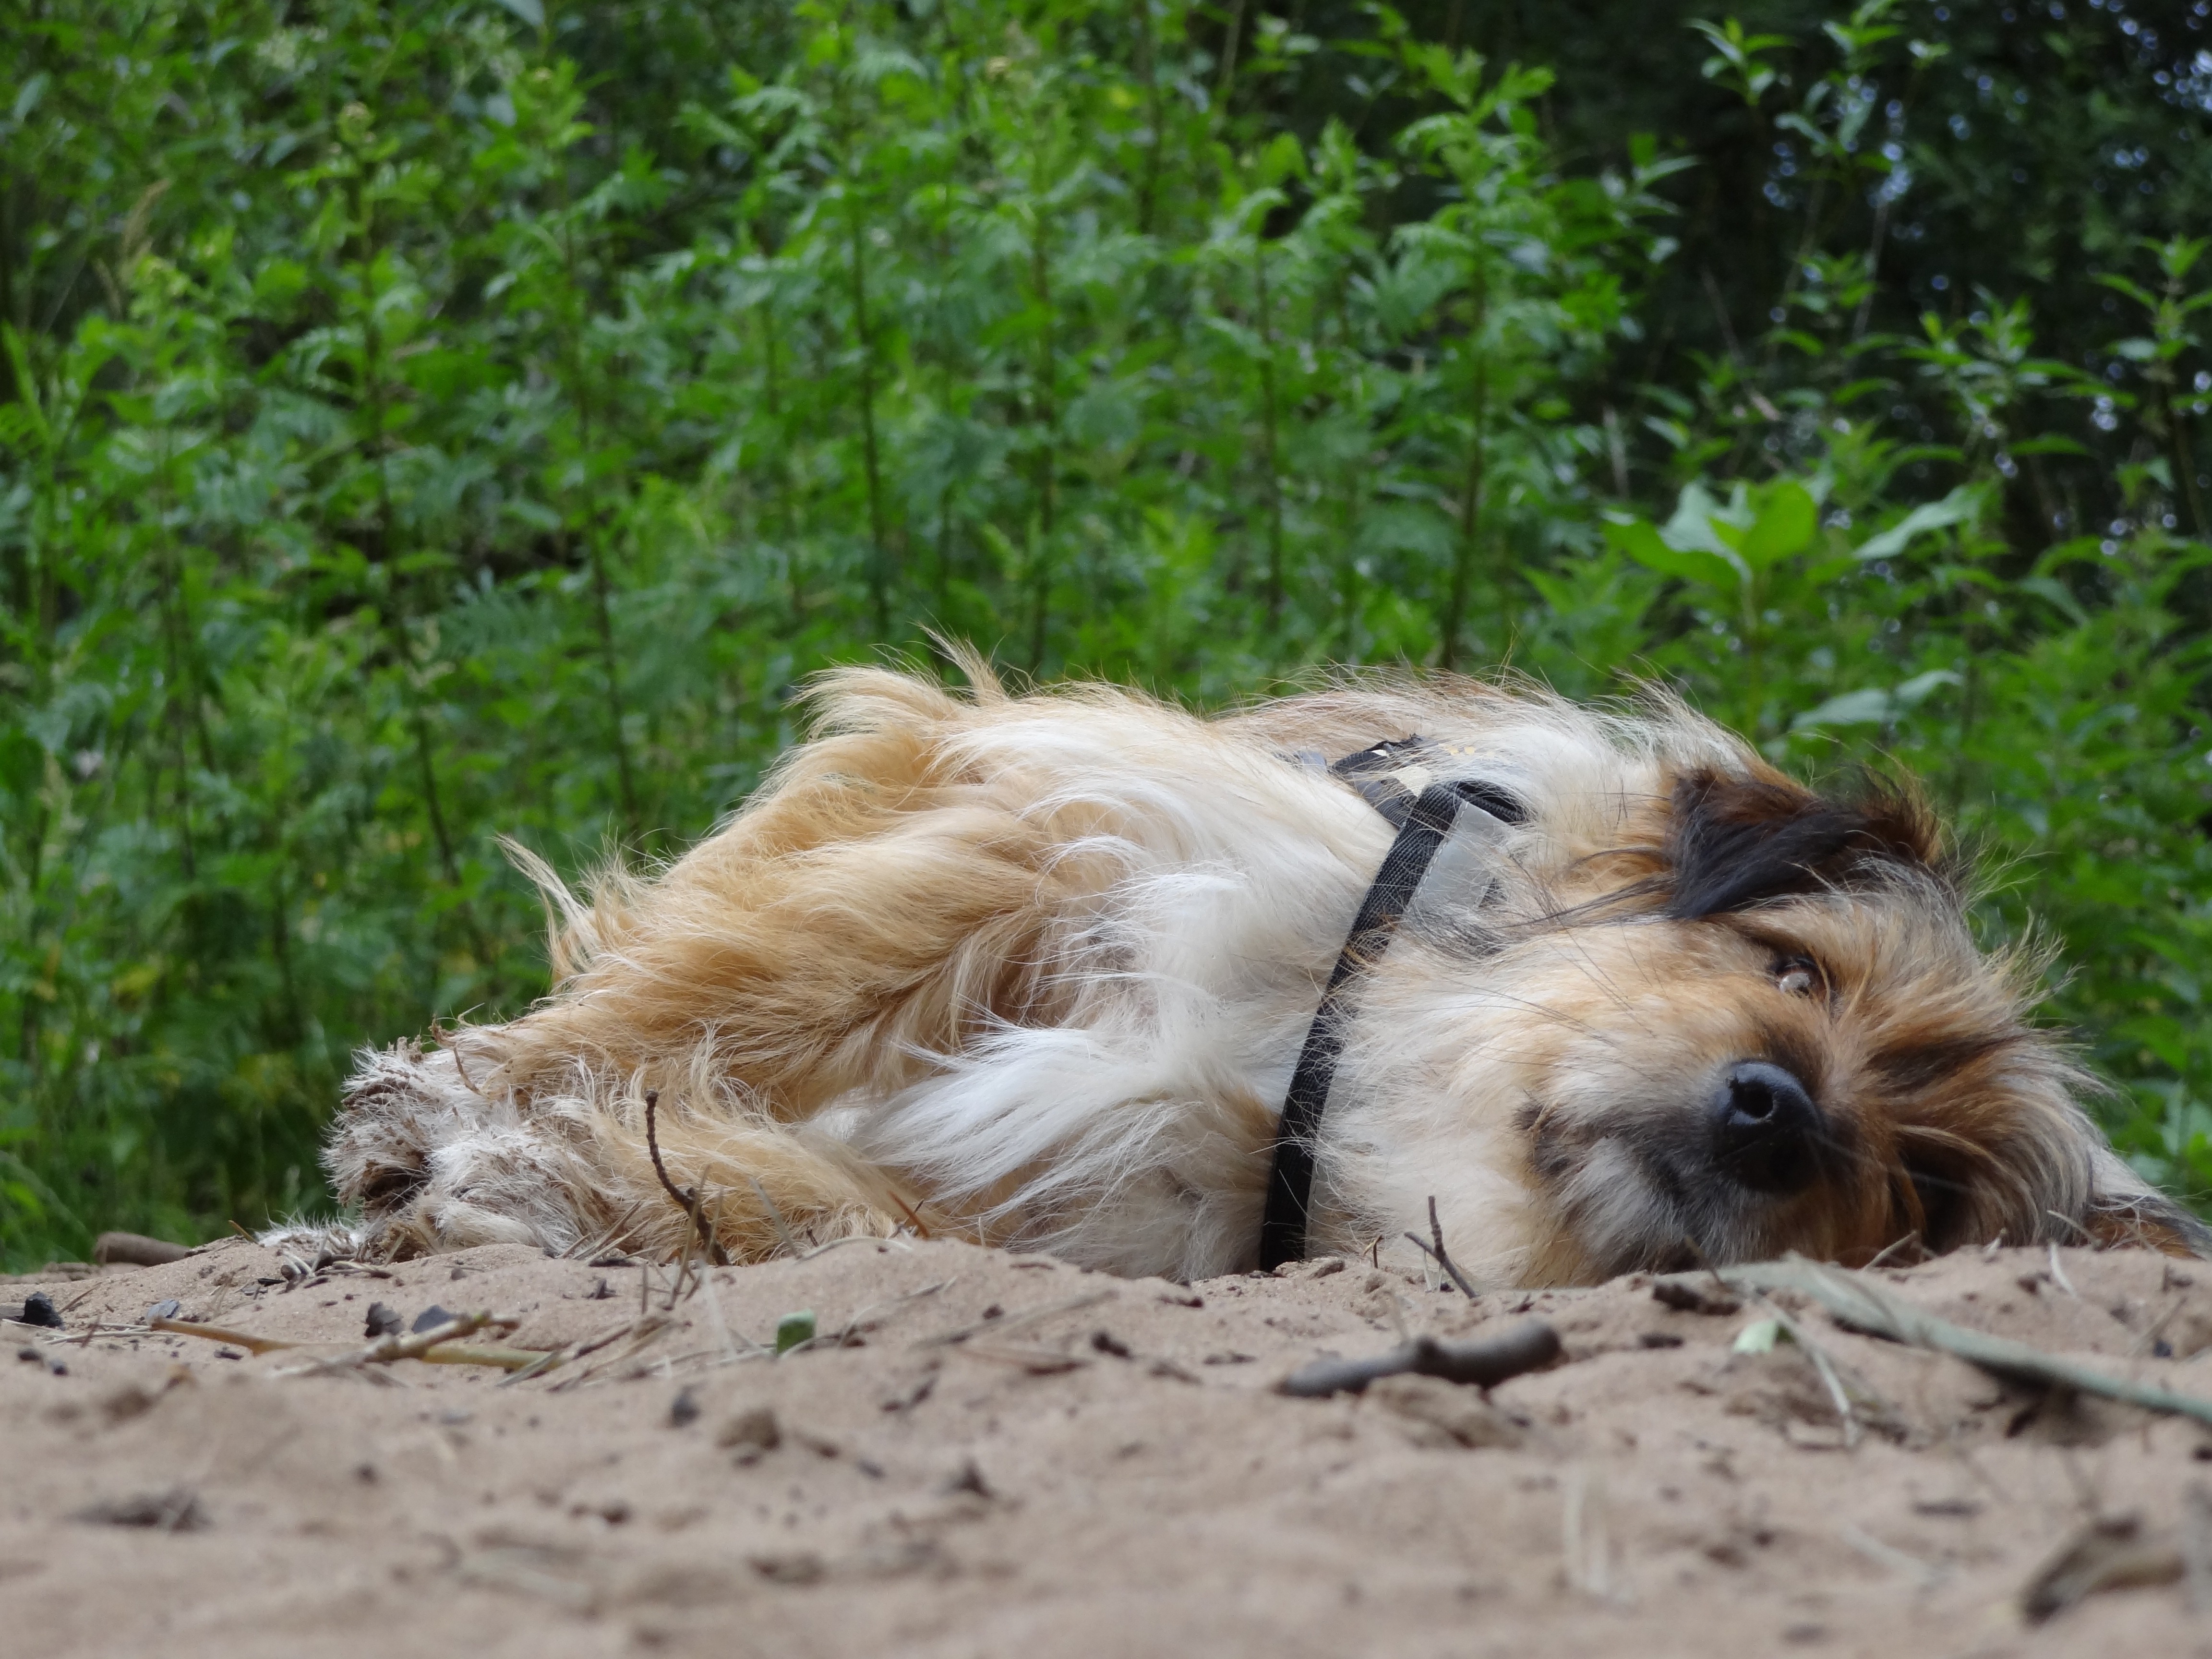
puppy, dog, animal, male, fur, brown, mammal, race, vertebrate, dog breed, terrier, pride, cairn terrier, dog like mammal, dog crossbreeds, norfolk terrier